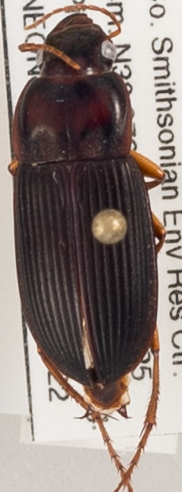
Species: Harpalus pensylvanicus
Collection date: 2019-08-22
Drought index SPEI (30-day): -0.786
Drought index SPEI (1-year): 1.106
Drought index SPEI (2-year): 1.69